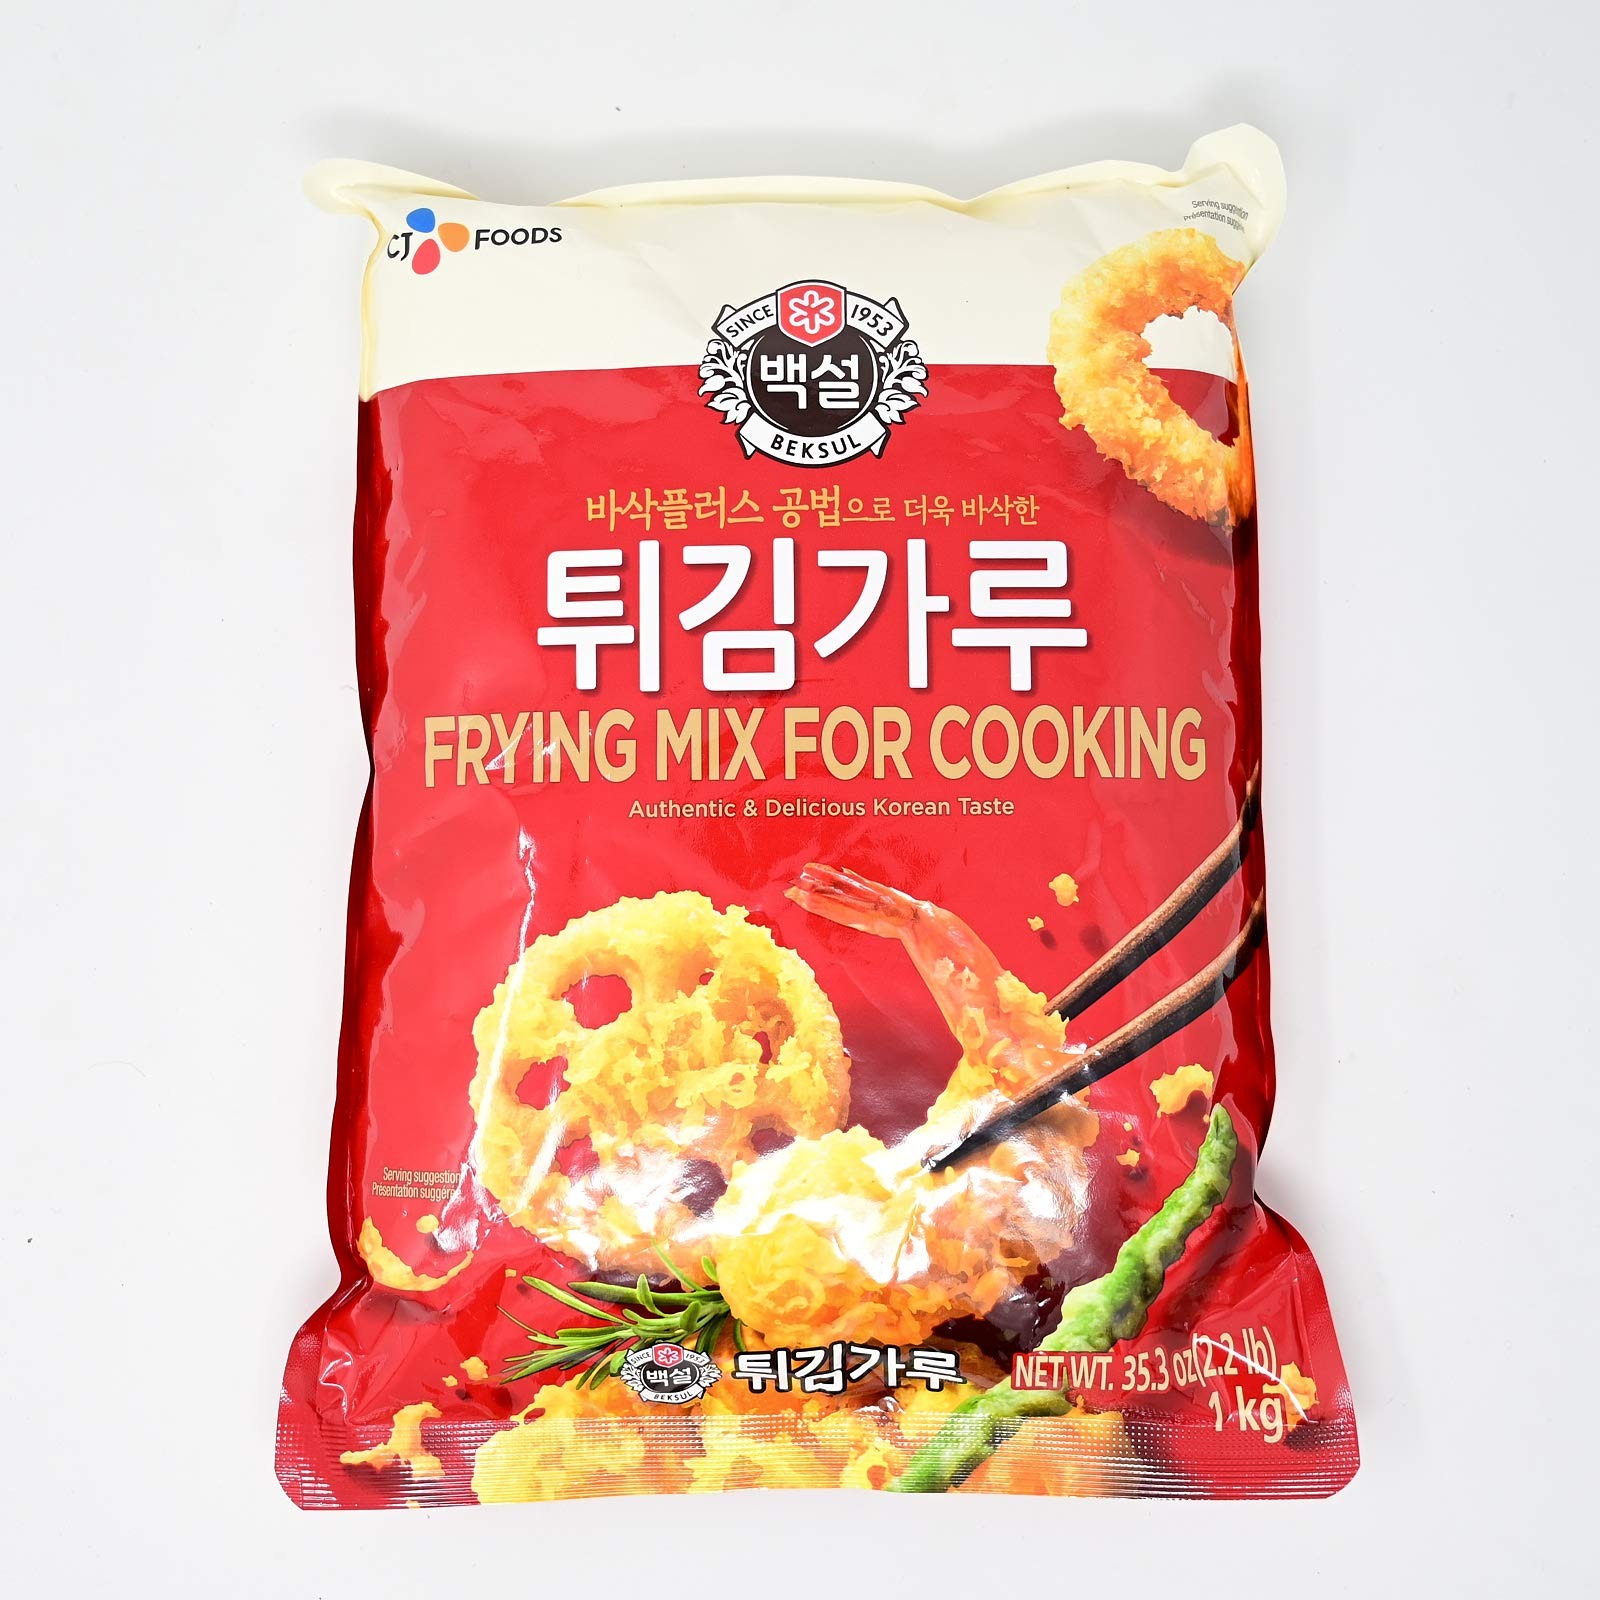
Item Name: Beksul, Frying Mix (2.2 lbs), 35.2 oz
Bullet Point 1: Support Local Market
Bullet Point 2: The Perfect Choice
Bullet Point 3: Authentic and Delicious
Bullet Point 4: Fantastic Flavor
Bullet Point 5: Enjoy!
Product Description: Frying Mix (2.2 Lbs)
Value: 35.2
Unit: Ounce

Price: 13.49